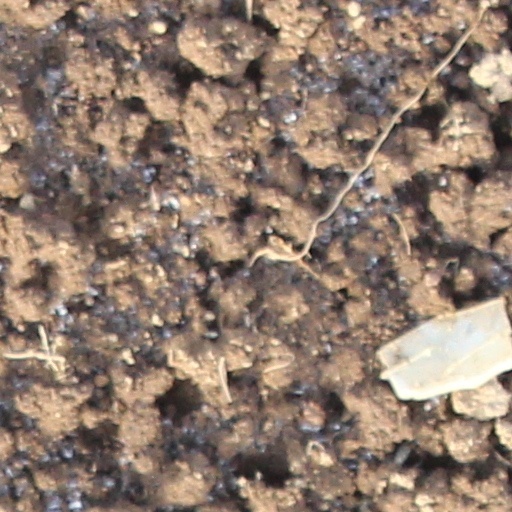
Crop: wheat